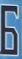
Number: 6